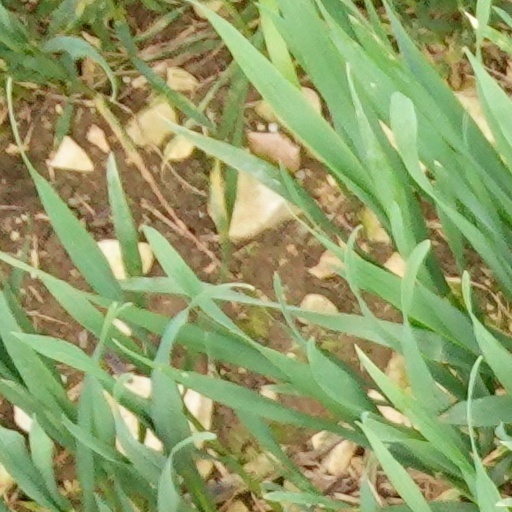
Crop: wheat